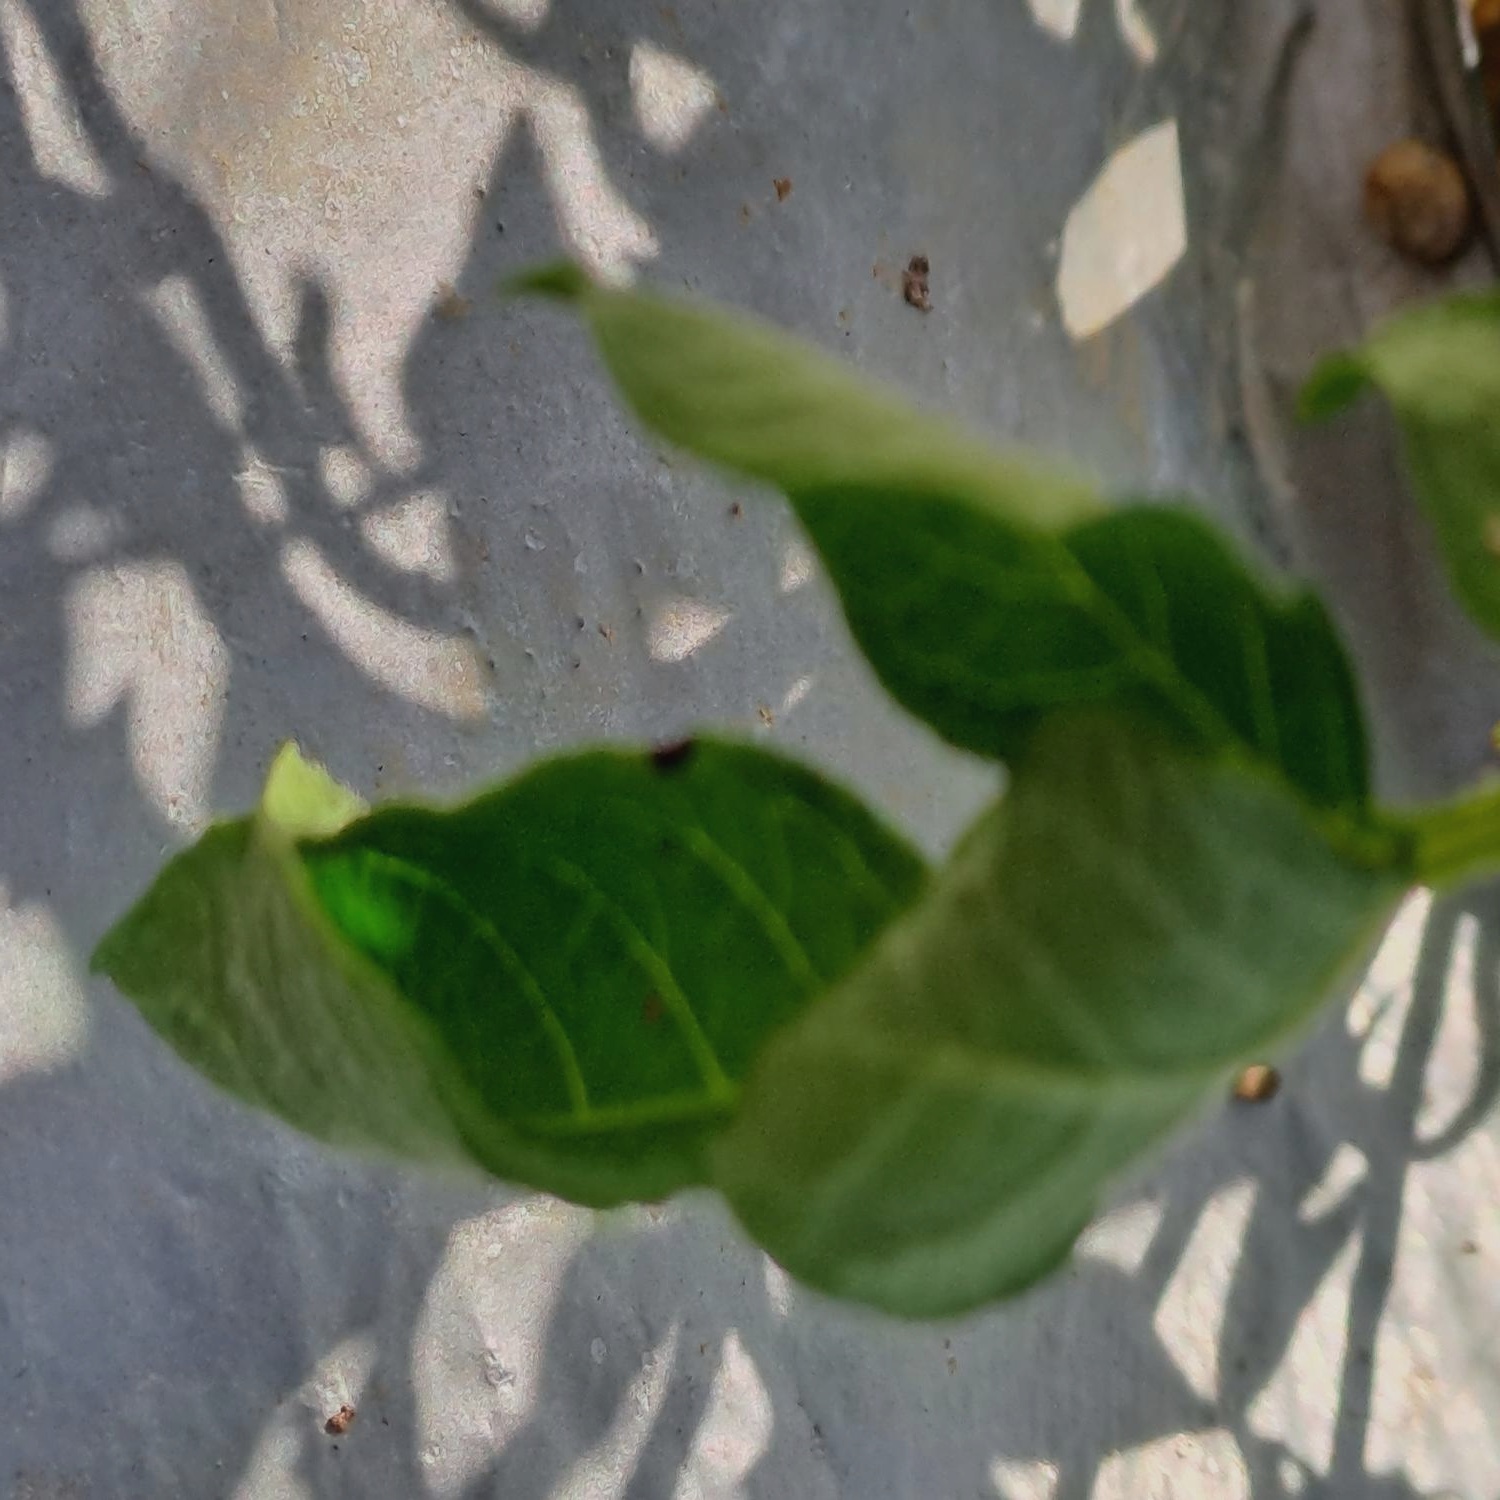
Etiqueta: Pudricion_Parda